Pietro Torrigiano

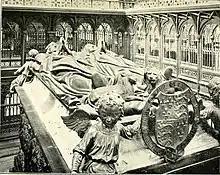
Henry VII's Tomb, Westminster Abbey

After some time spent as a hired soldier in the service of different states, Torrigiano was invited to England, possibly by the young Henry VIII immediately after the death of his father, Henry VII. He produced terracotta sculptures depicting Henry VII, Henry VIII and the ecclesiastic John Fisher. He also probably made the intensely realistic funeral effigy of Henry VII. He was commissioned to create the tomb monument of Lady Margaret Beaufort, mother of Henry VII, in 1510, working to "patrones" or pattern drawings by Meynnart Wewyck. His work was underwritten by two Florentine merchants in London, Giovanni Cavalcanti and Leonardo Frescobaldi, who acted as guarantors.